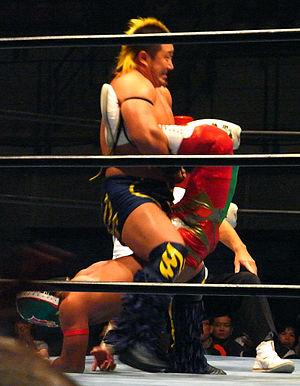
Shūji Kondō est un catcheur japonais qui travaille à la All Japan Pro Wrestling. Avant d'entrer dans le catch, il a joué au rugby à XV.